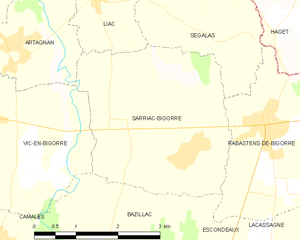
Carte des communes françaises
Sarriac-Bigorre est une commune française située dans le département des Hautes-Pyrénées, en région Occitanie.